City Beautiful movement

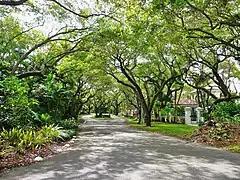
A typical residential street in Coral Gables, Florida

The success of the City Beautiful philosophy in Washington, D.C., is credited with influencing subsequent plans for beautification of many other cities, including Chicago, Baltimore, Cleveland (The Mall), Columbus (with the axis along State Street from the Ohio State Capitol building east to the Metropolitan Library and west to the Scioto River), Des Moines, Denver, Detroit (the Cultural Center, Belle Isle and Outer Drive), Jersey City (City Hall, Hudson County Courthouse, Dickinson High School, Lincoln Park and Dr. Leonard J. Gordon Park), Madison (with the axis from the capitol building through State Street and to the University of Wisconsin campus), Montreal, New York City (notably the Manhattan Municipal Building), Philadelphia (the Benjamin Franklin Parkway museum district between Philadelphia City Hall and the Philadelphia Museum of Art), Pittsburgh (the Schenley Farms district in the Oakland neighborhood of parks, museums, and universities), San Antonio (San Antonio River development), San Francisco (manifested by its Civic Center), and the Washington State Capitol Campus in Olympia, and the University of Washington's Rainier Vista in Seattle. In Wilmington, Delaware, it inspired the creation of Rodney Square and the surrounding civic buildings. In New Haven, Connecticut, John Russell Pope developed a plan for Yale University that eliminated substandard housing and relocated the urban poor to the peripheries. Kansas City, Missouri, and Dallas undertook the installation of parkways and parks under the influence of the movement. The City Beautiful philosophy was also heavily incorporated into Florida cities, such as in Coral Gables and Orlando.